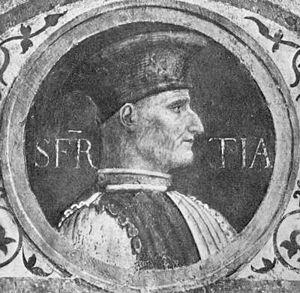
Giacomo Attendolo ou Muzio Attendolo ou Mazio Sforza, de son vrai nom Giacomuzzo Attendolo était un militaire italien du XVᵉ siècle, capitano di ventura, c'est-à-dire capitaine d'une compagnie de mercenaires.